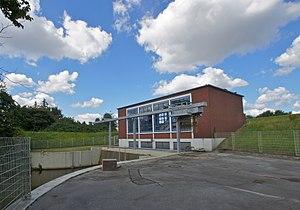
Hambourg (Neuland), Allemagne: Le déversoir de la Moorwettern dans le Diamantgraben